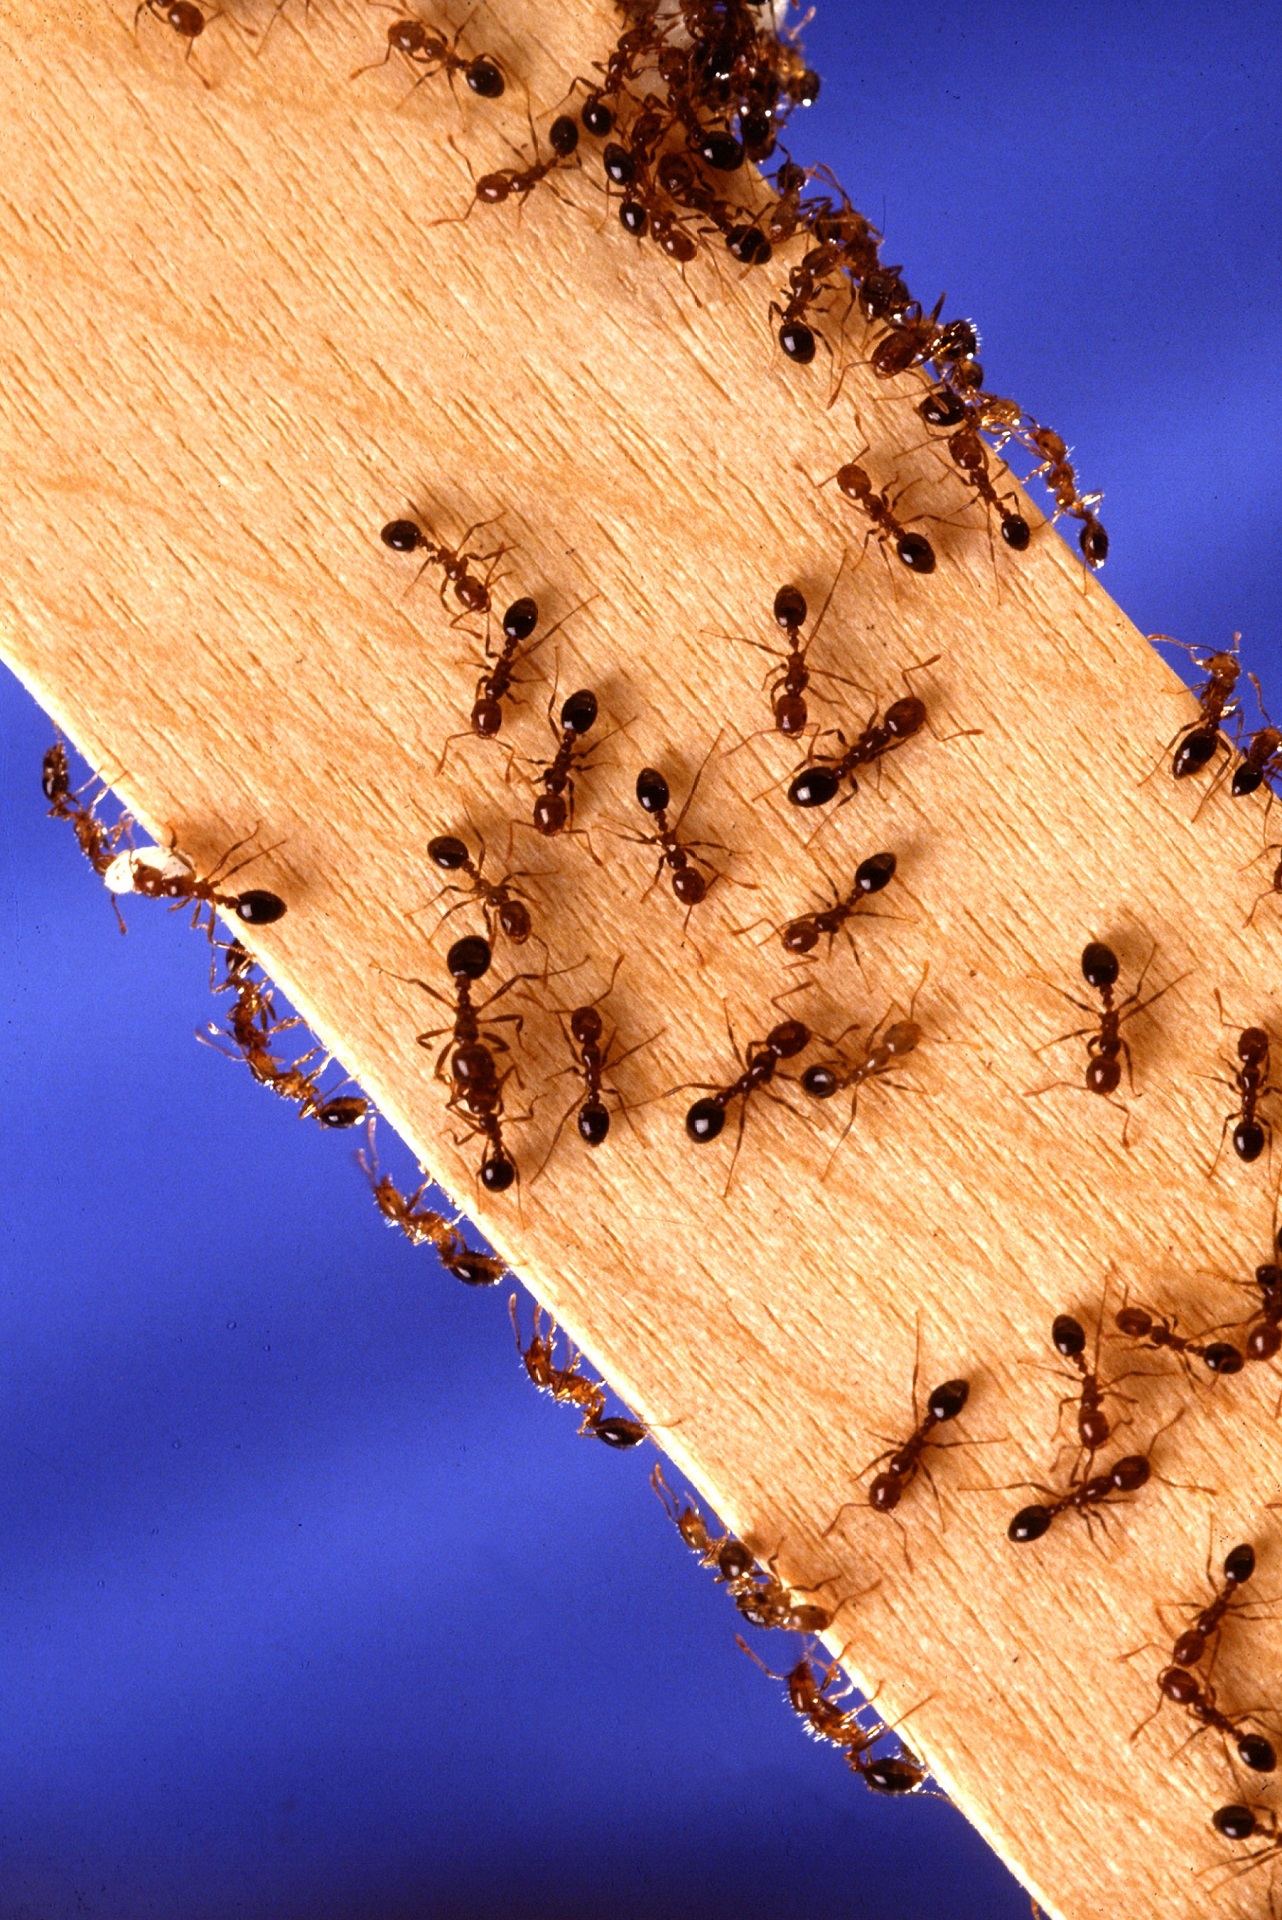
tree, nature, branch, group, wood, texture, leaf, wildlife, insect, macro, small, soil, close up, worker, hot, insects, teamwork, common, bugs, pest, sting, macro photography, fire ants, painful